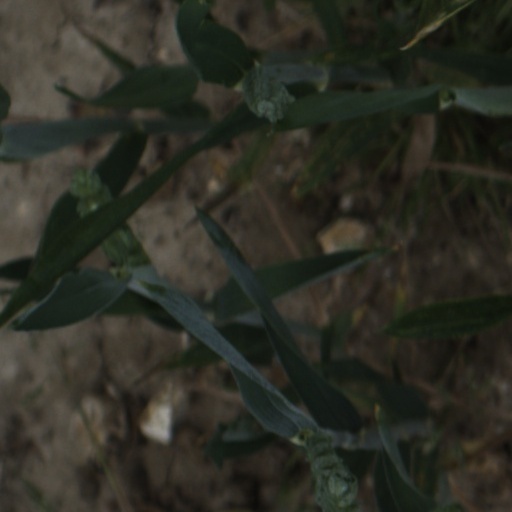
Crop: wheat